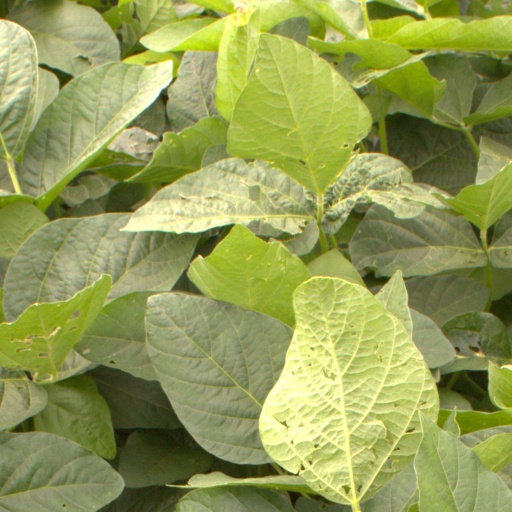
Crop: soybean